Leeds United F.C.–Millwall F.C. rivalry

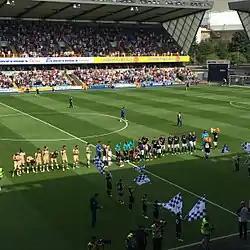
Millwall and Leeds United players shake hands before kick-off at The Den on 9 August 2014

Since both clubs were promoted into the Championship the majority of games in the fixture have been won by the home side. Between the 2010–11 and 2017–18 seasons, Leeds have won five and lost one game at Elland Road. Millwall have also won five games and lost one at the Den. On 21 August 2010, Leeds won 3–1 at Elland Road with a brace from Davide Somma. In the return fixture at the Den in April 2011, four Millwall fans were ejected and banned for waving Turkish flags, mocking the deaths of two Leeds supporters who were murdered in Turkey before a match against Galatasaray in 2000. The game ended in a 3–2 win for Millwall, with James Henry, Liam Trotter, and Steve Morison scoring for the Lions. Leeds completed their third league double over Millwall in the 2011–12 season. Two Robert Snodgrass goals gave the Whites a 2–0 win at Elland Road in December, 2011. A solitary Ross McCormack goal secured the win at the Den in March, 2012. A Chris Wood goal in the 85th minute gave Millwall a 1–0 win at the Den in November, 2012. This began a run of seven successive wins for the home team in the fixture. The game was notable for racial chanting by Millwall fans toward the Leeds player El Hadji Diouf, with one supporter receiving a football banning order of five years. In March 2013, a penalty by Stephen Warnock won the game for Leeds in the return fixture in the 2012–13 season. On 28 September 2013, goals from Martyn Woolford and Scott Malone gave Millwall a 2–0 victory at the Den. Leeds won 2–1 at Elland Road the following March, with Matt Smith and Ross McCormack scoring the goals for the Whites. On the opening day of the 2014–15 season, Millwall supporters goaded Leeds fans with songs about paedophile Jimmy Savile (who was born in Leeds). Millwall manager at the time Ian Holloway called the songs, "obscene and disrespectful to Savile's victims." The Lions won the game 2–0, with a goal from Mark Beevers and a Shaun Williams penalty. Leeds won the return fixture at Elland Road 1–0, with a goal from Alex Mowatt. Millwall finished 22nd in the Championship, and were relegated to League One for the 2015–16 season. The Lions finished in the play-offs, before losing in the 2016 League One play-off final to Barnsley 1–3. In the 2016–17 season, Millwall finished in the play-offs again and returned to Wembley, this time defeating Bradford City 1–0 in the 2017 League One play-off final, gaining promotion to the Championship.